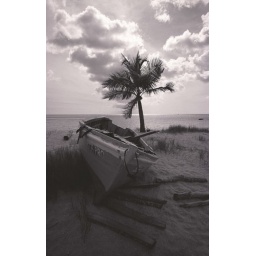
boat by palm, tree